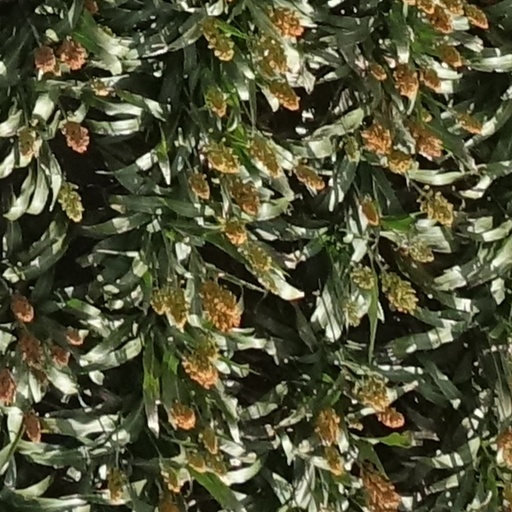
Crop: sorghum